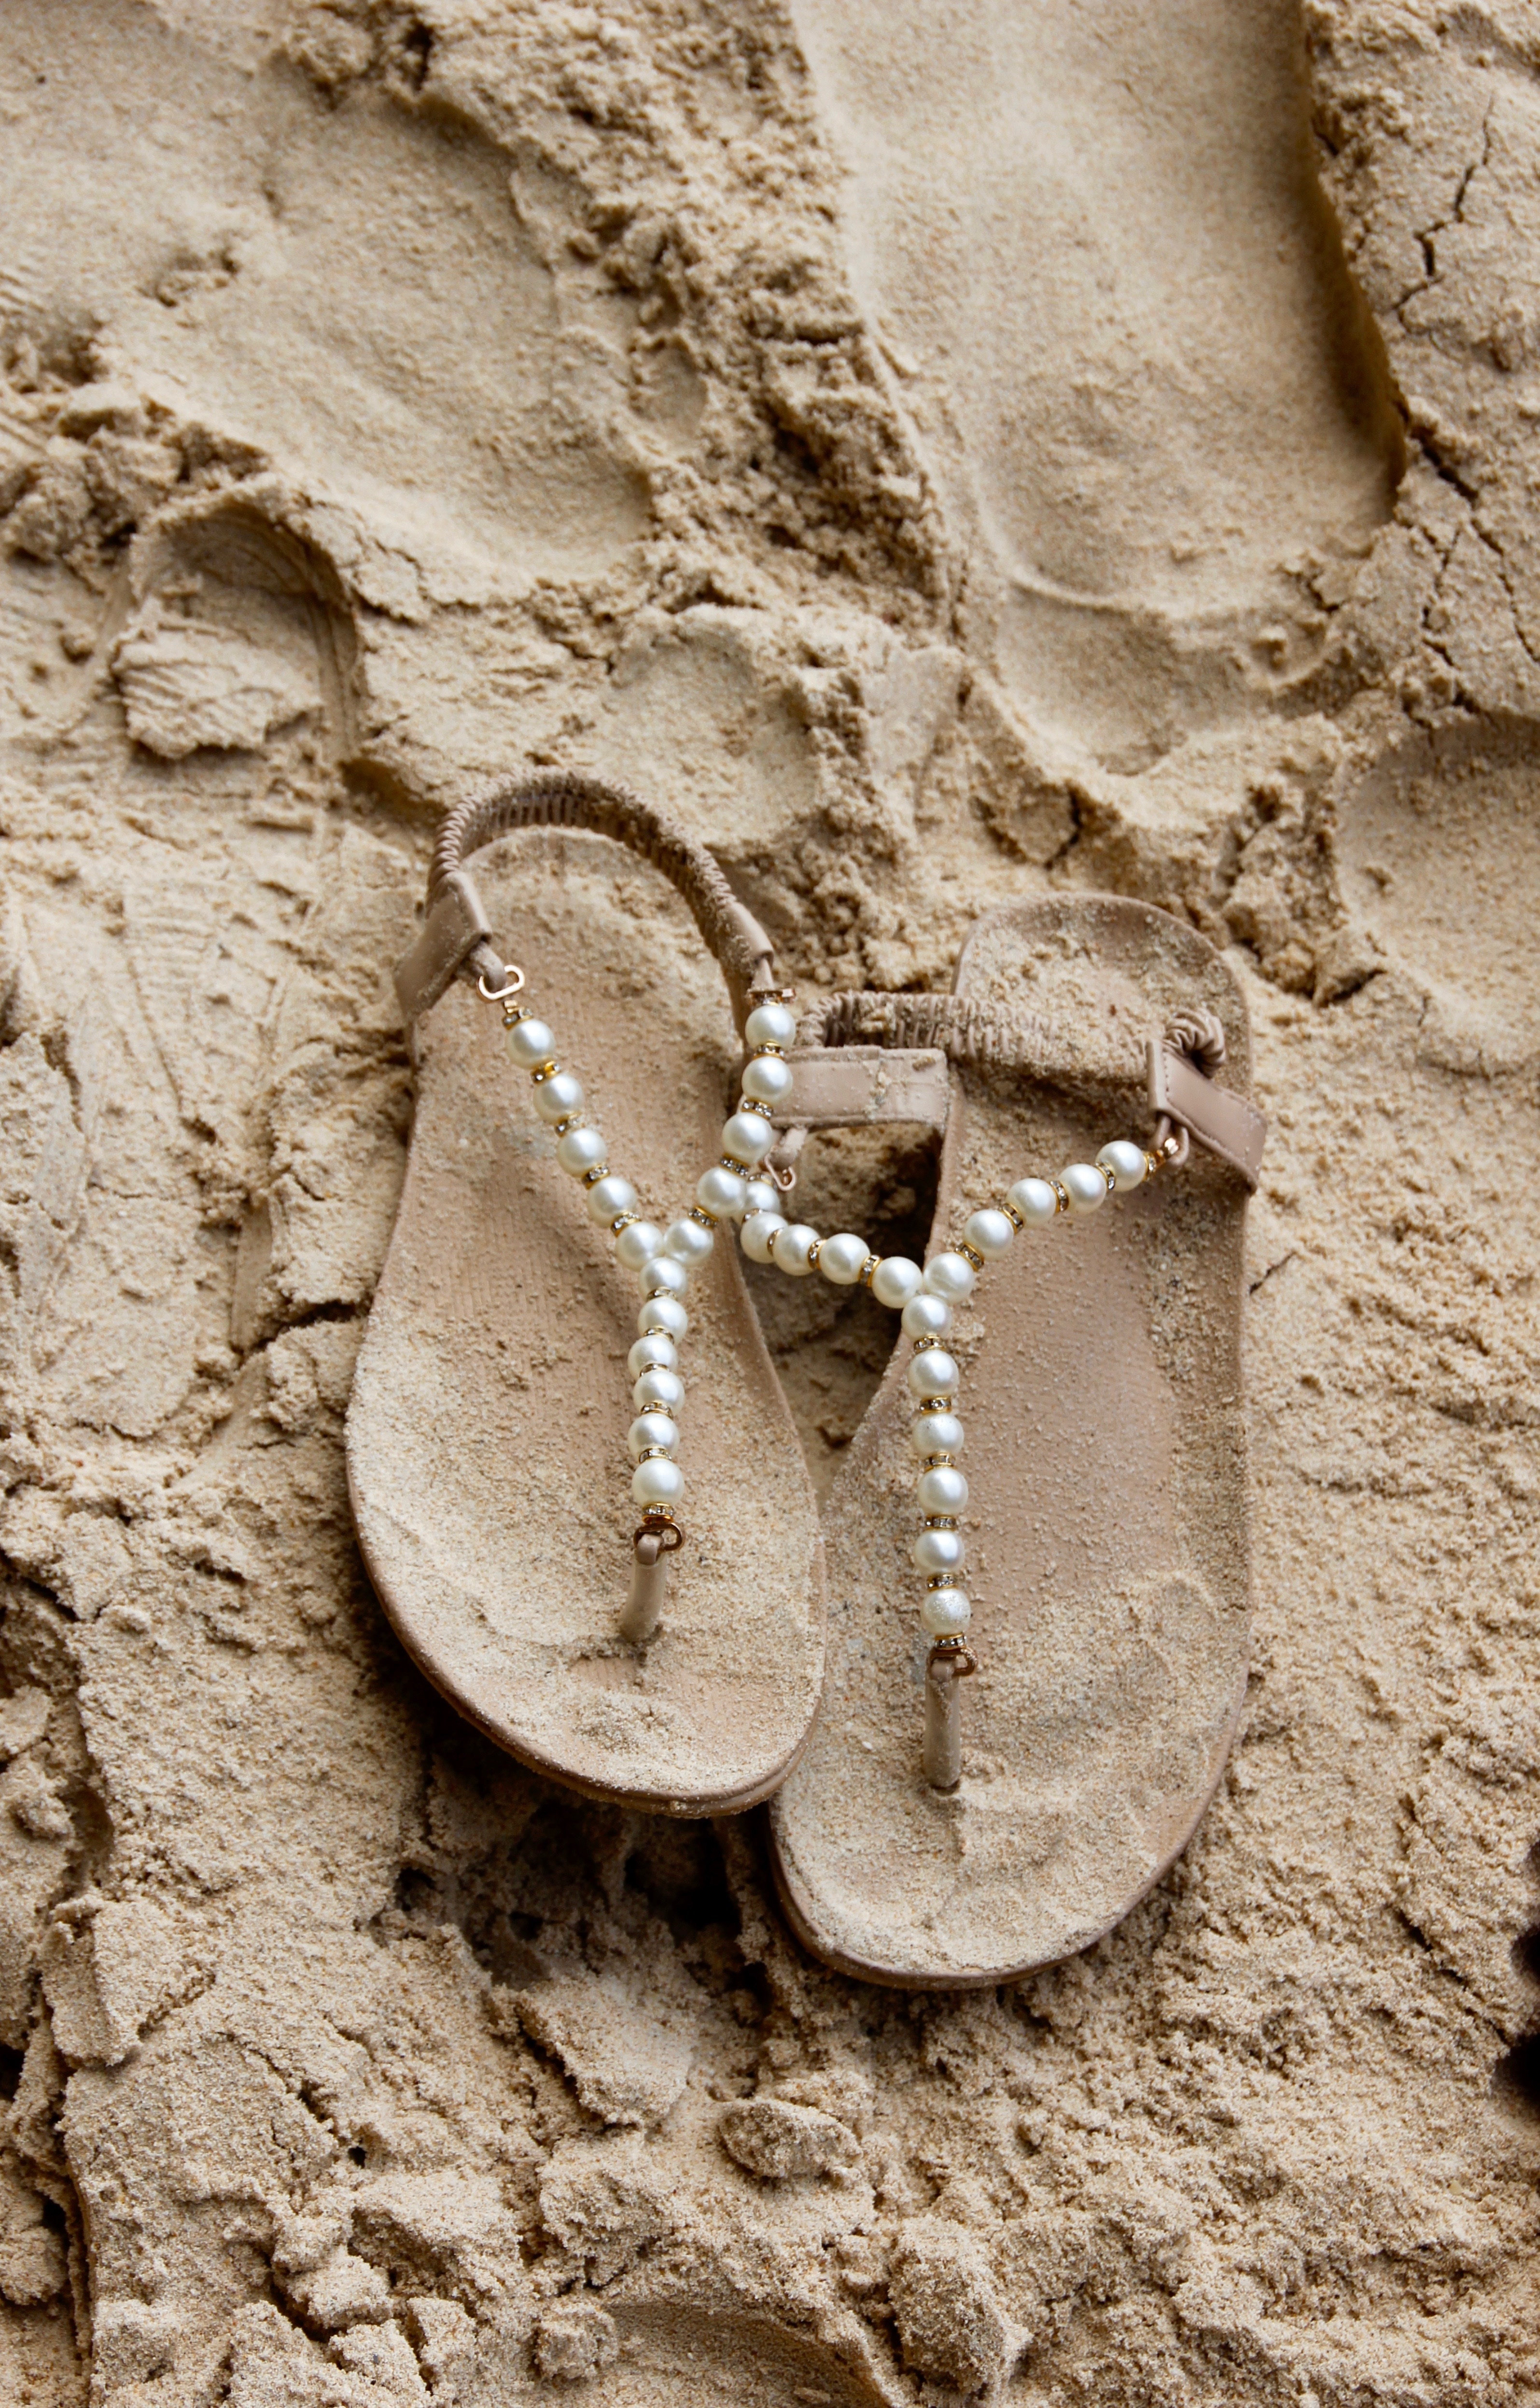
beach, sand, rock, wood, footprint, flip flop, close up, tracks in the sand, geology, temple, sandals, footwear, carving, traces, slippers, sand beach, mountain pine, footprints in the sand, ancient history